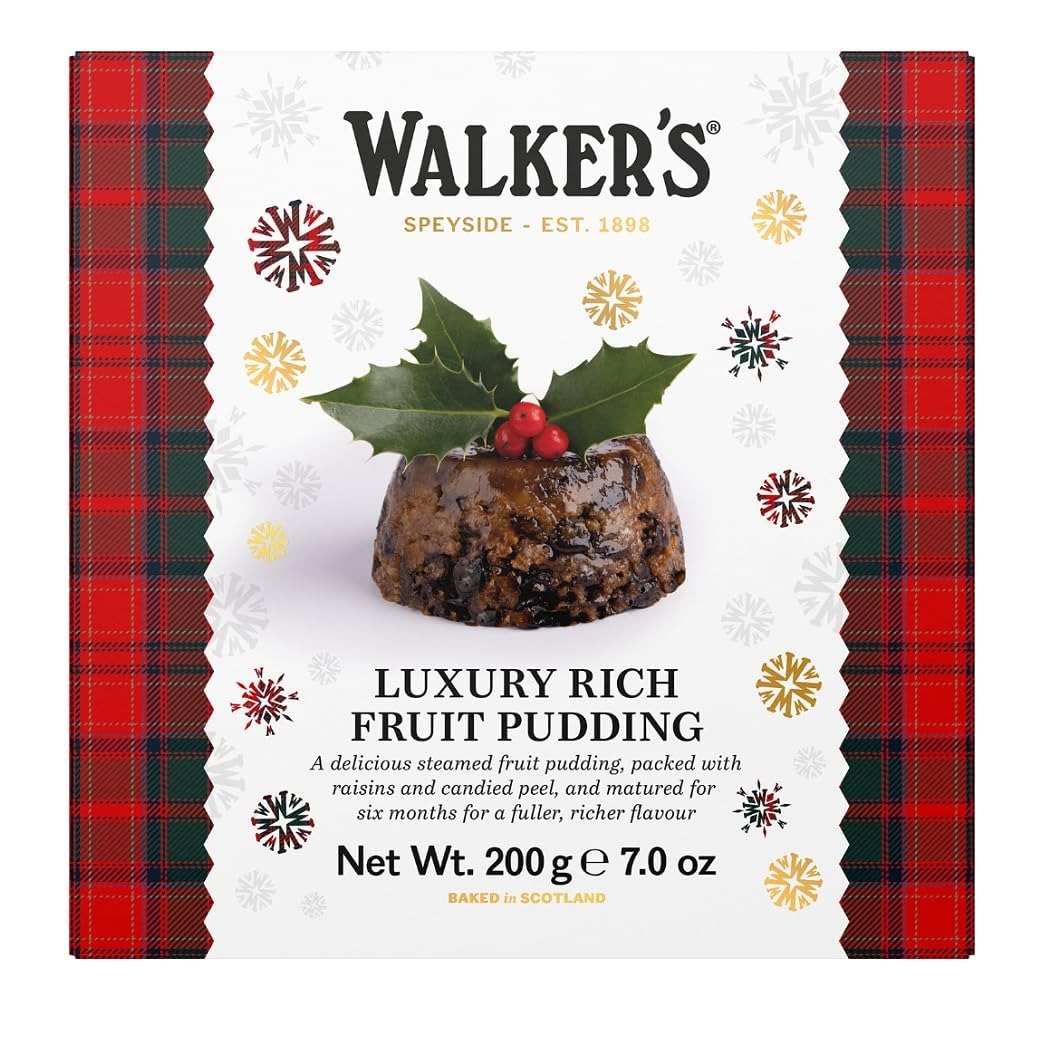
Item Name: Walkers Plum Pudding, 7 Ounce (Pack of 1)
Bullet Point: A holiday classic, made with raisins, sultanas, candied peel, mixed spice, and syrup
Value: 8.0
Unit: Ounce

Price: 18.24